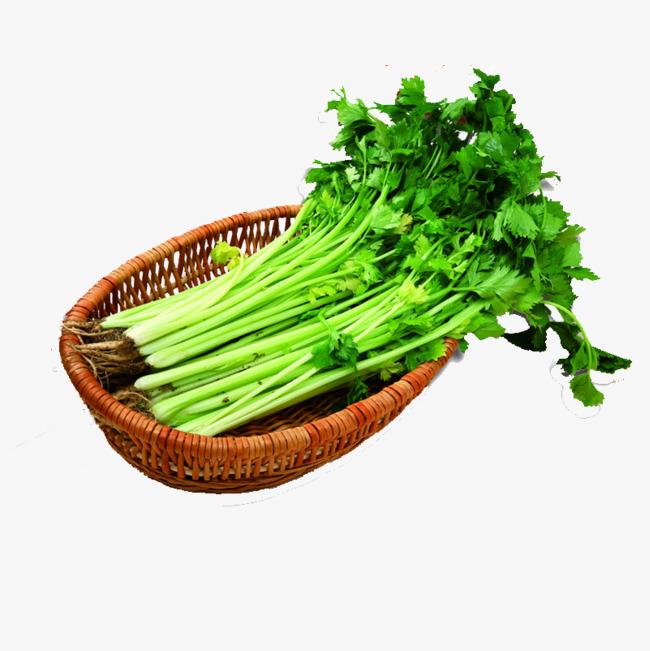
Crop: unknown
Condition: celery